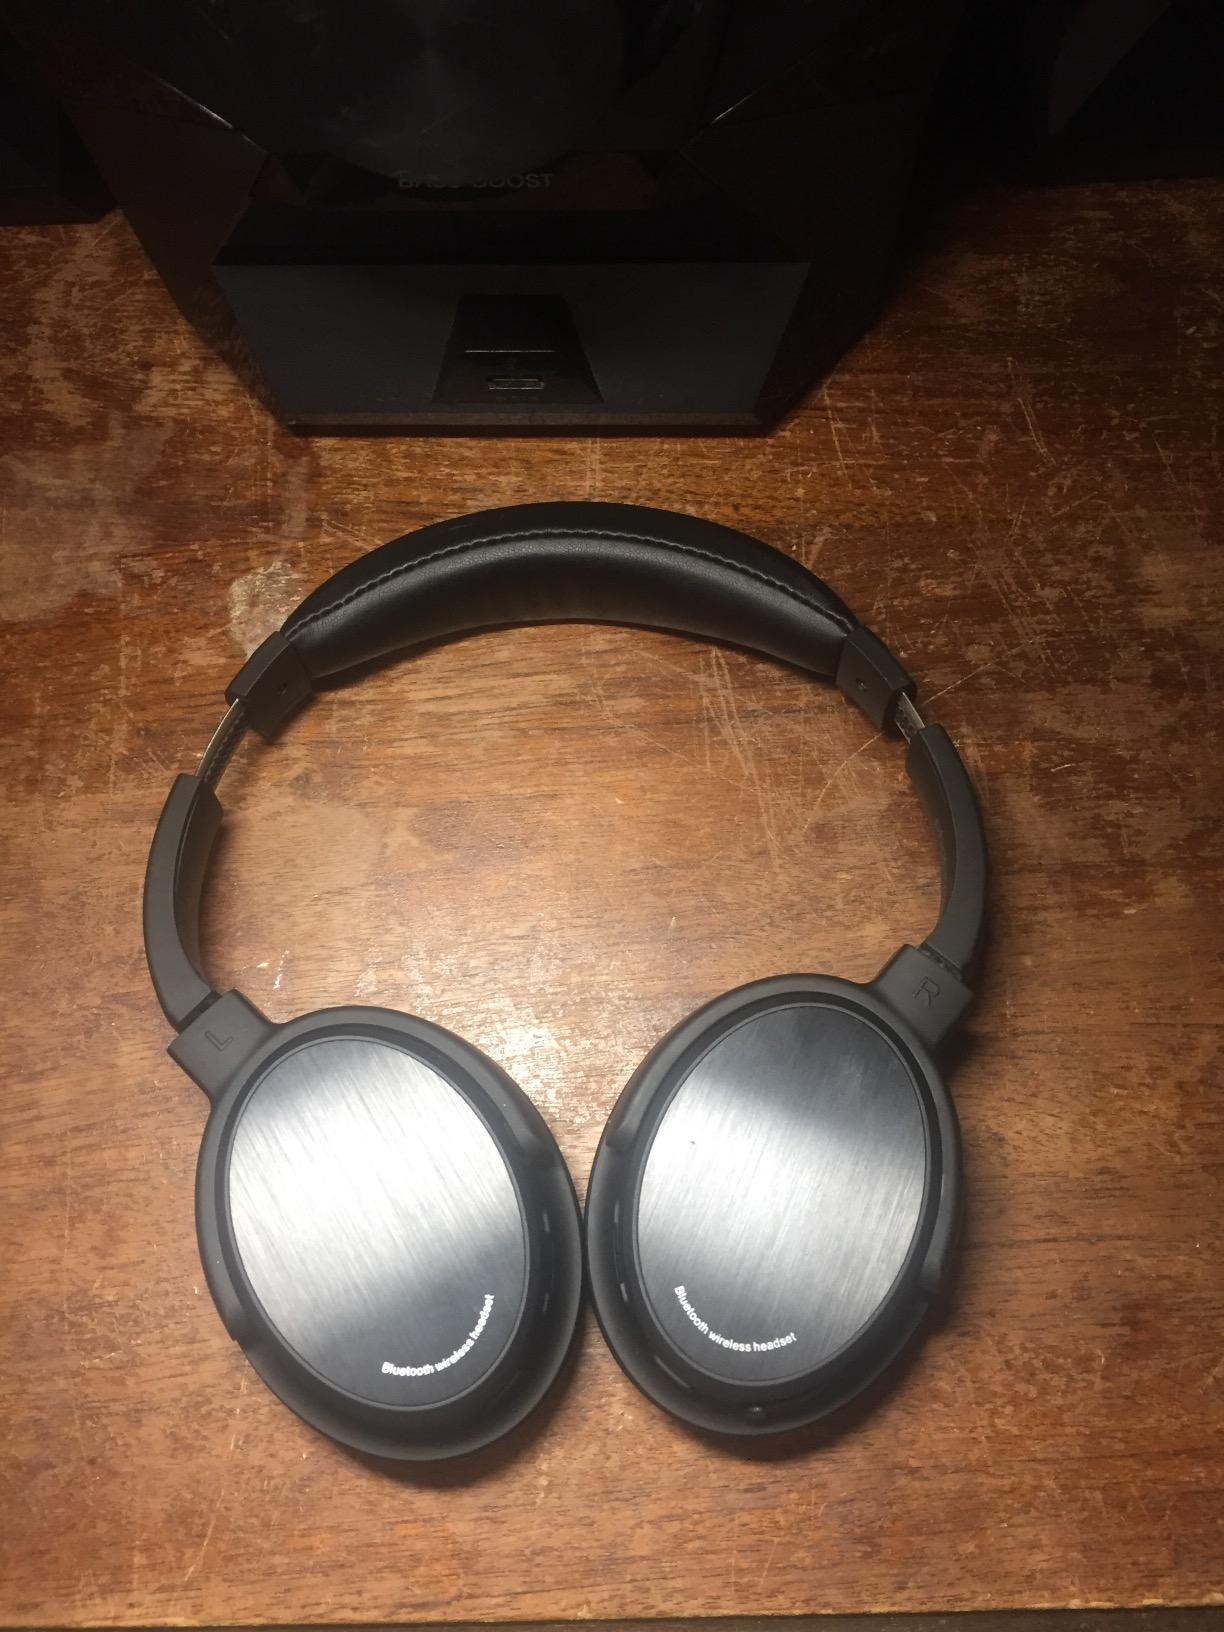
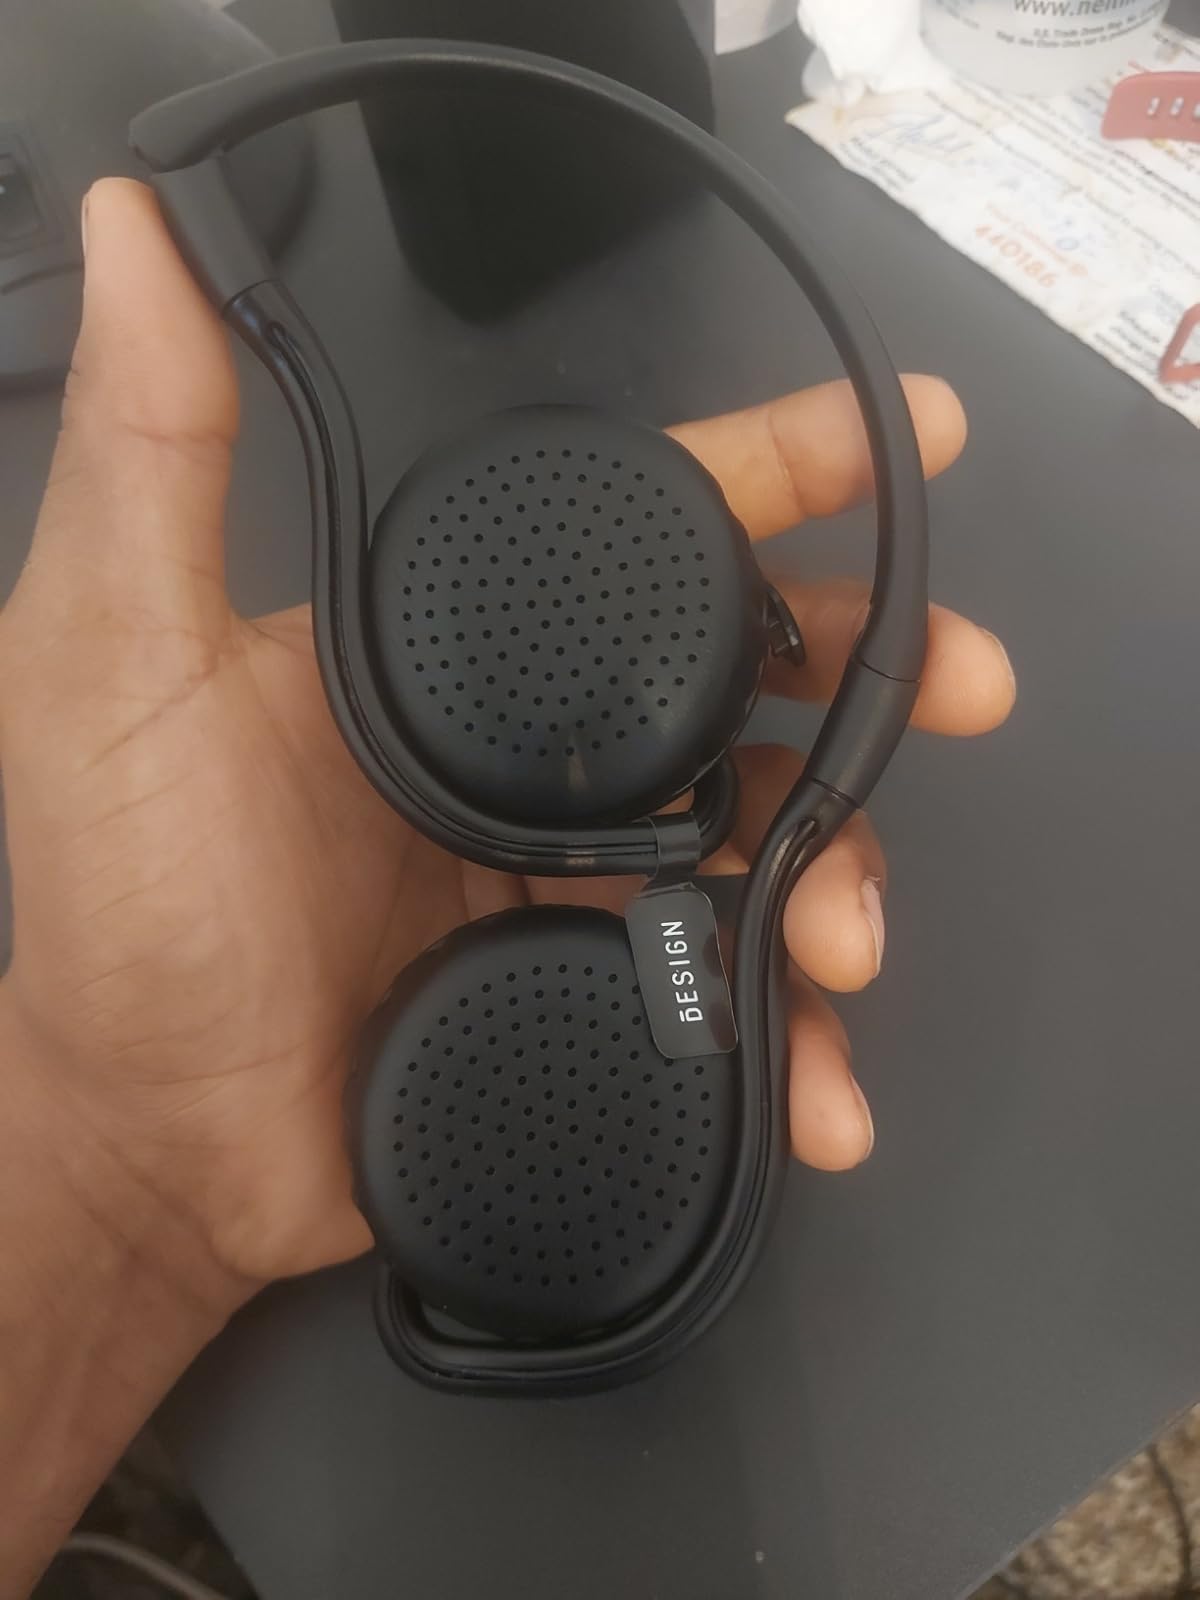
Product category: headphones
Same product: no